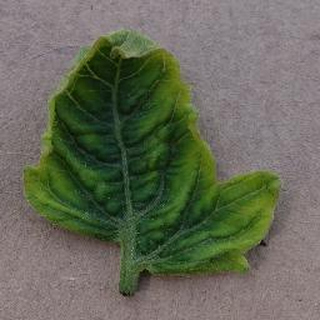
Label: tomato_yellow_leaf_curl_virus